Question: Please indicate a possible affordance area of the apple that can be used for eating
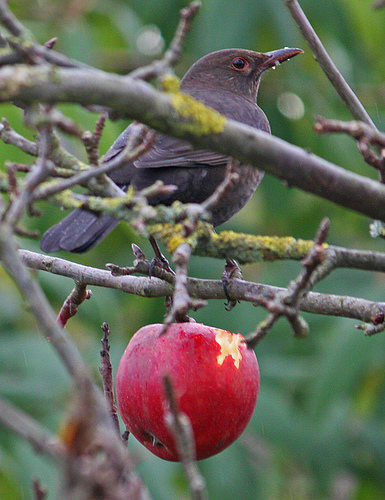
Answer: [107, 325.5, 261, 463.5]